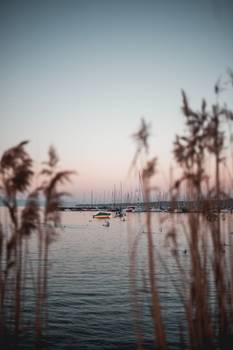
Label: No Watermark